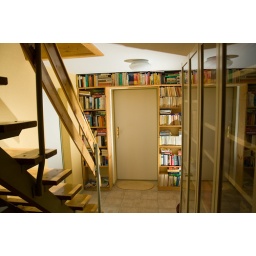
SB-24 on 1/16 power on the floor to the right, SB-600 on 1/32 power in the stairwell above, illuminating the yellow wall